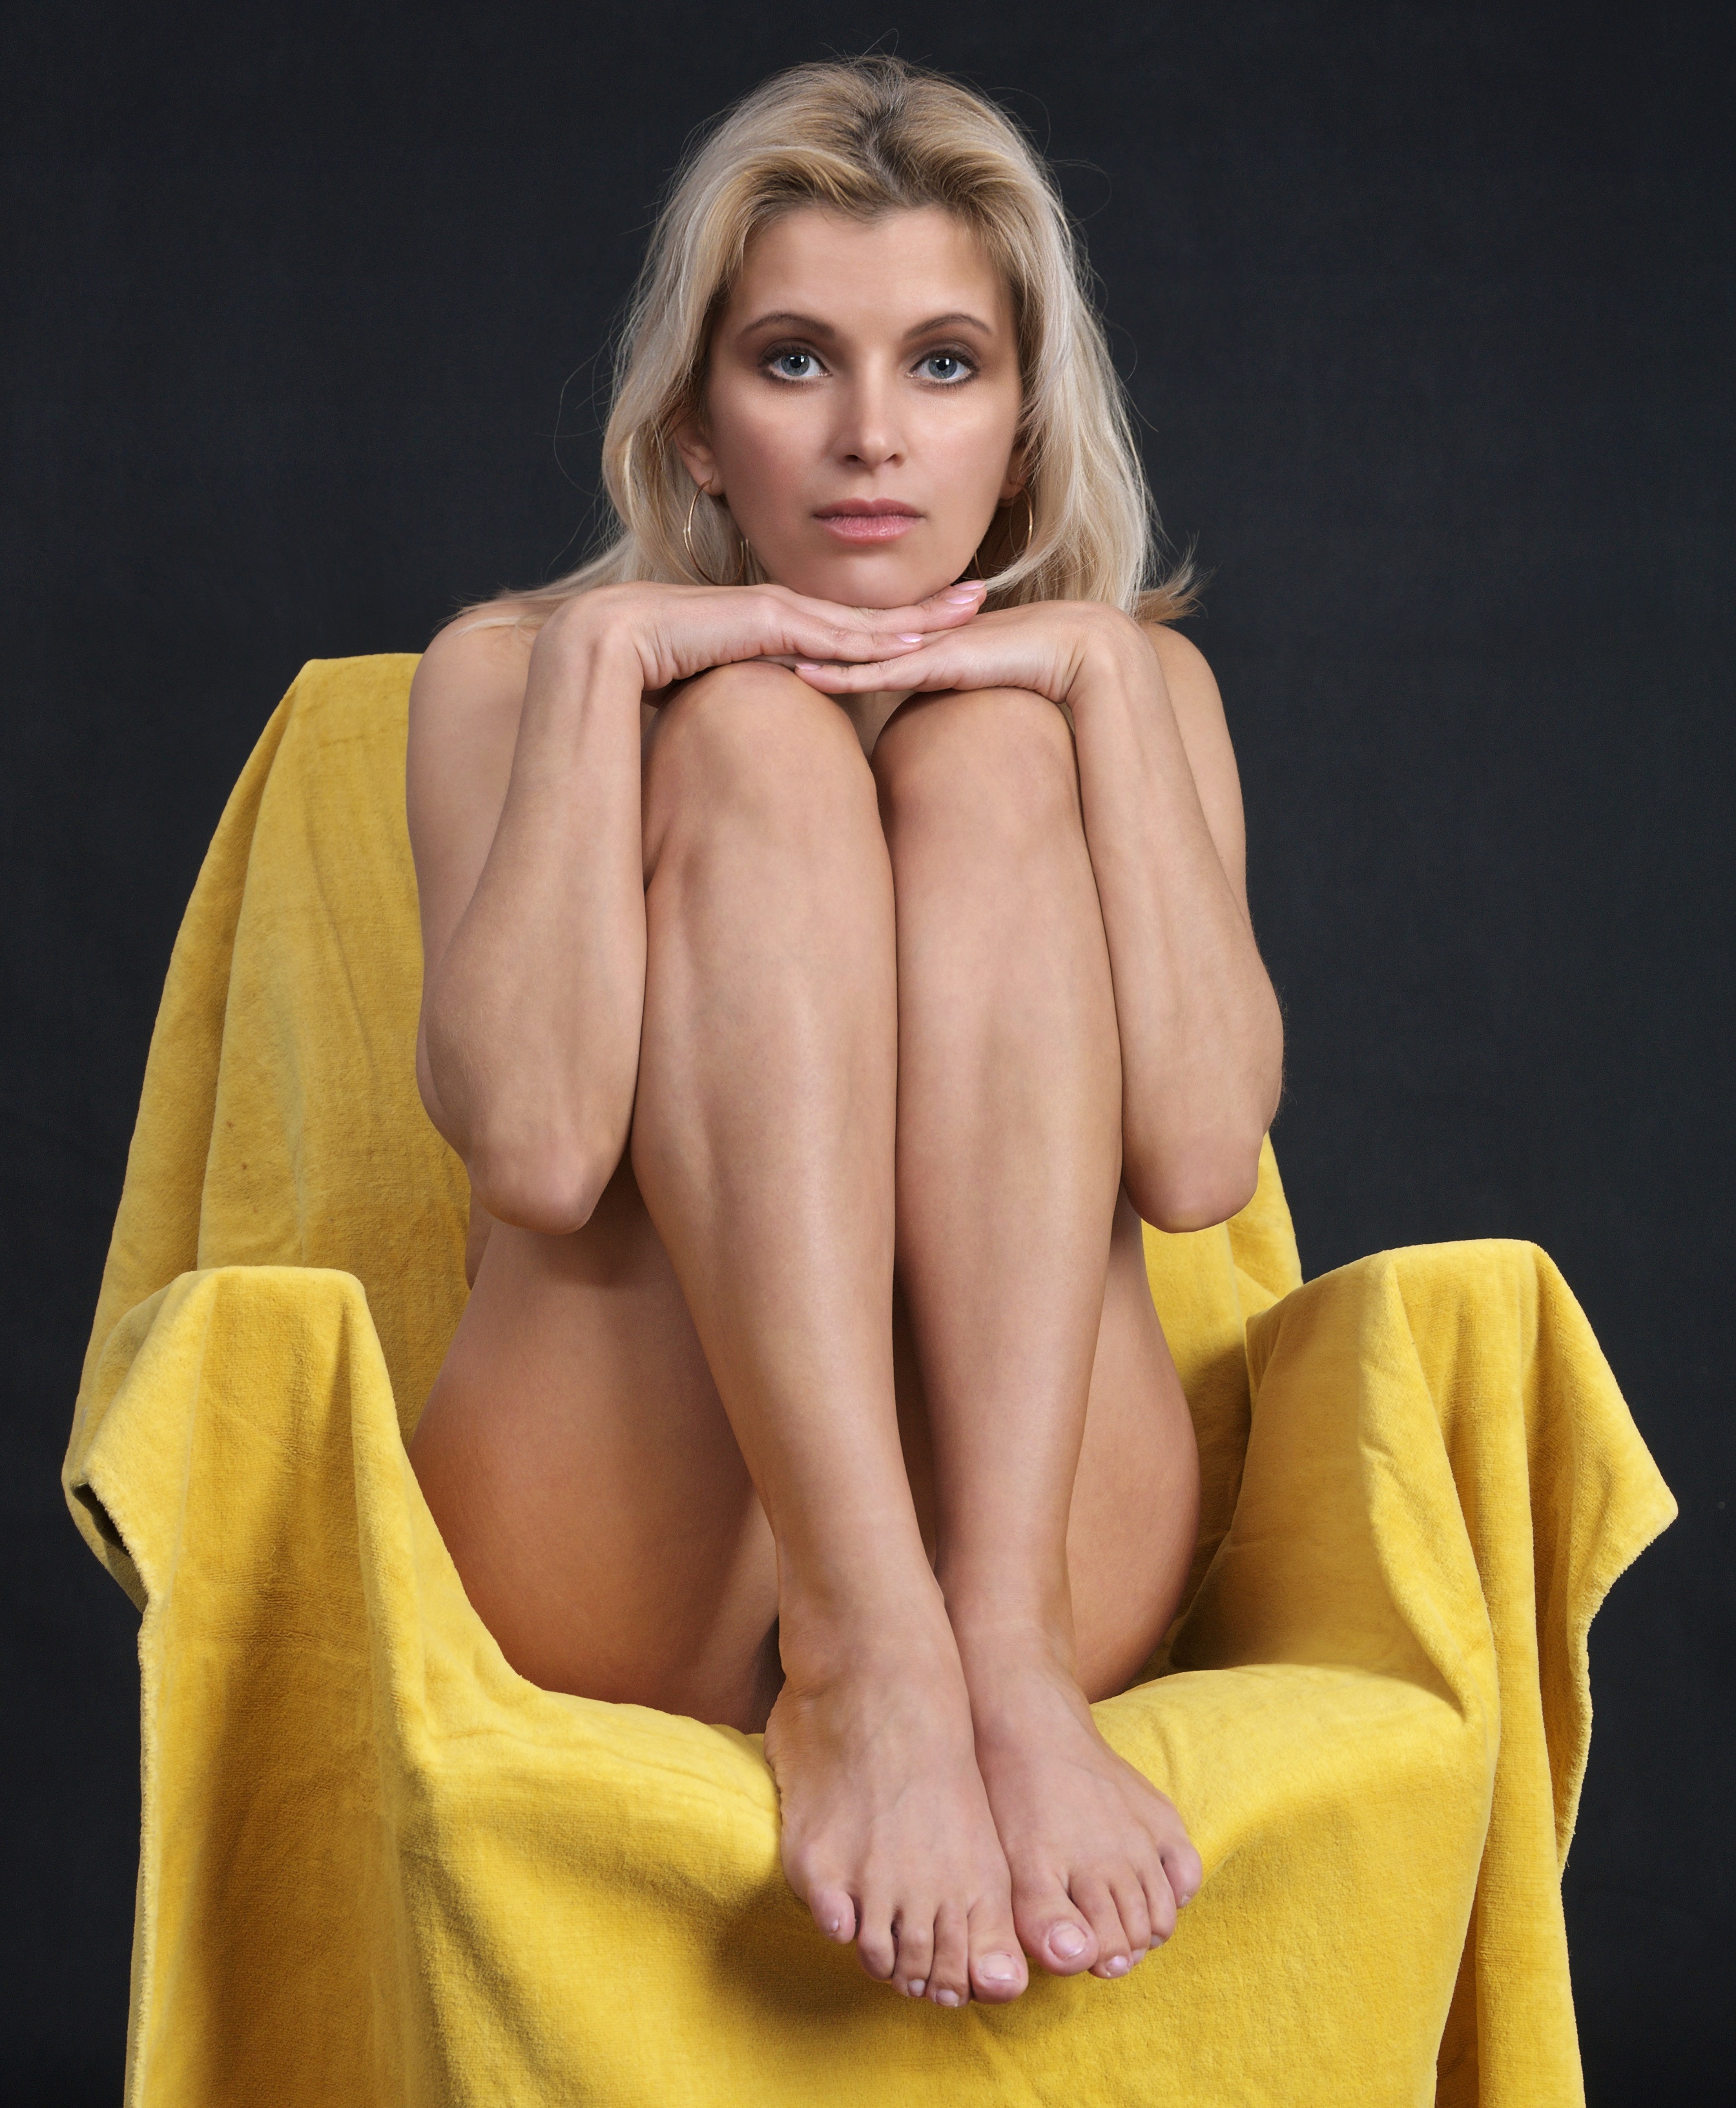
hand, girl, woman, hair, leg, thinking, portrait, model, finger, sitting, blonde, hairstyle, mouth, long hair, human body, black hair, hands, neck, thigh, beauty, blond, armchair, character, nudity, body, abdomen, photo shoot, portrait of a woman, thoughtfulness, human positions, art model, supermodel